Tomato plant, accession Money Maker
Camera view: bottom (45 deg); turntable rotation: 180 degrees
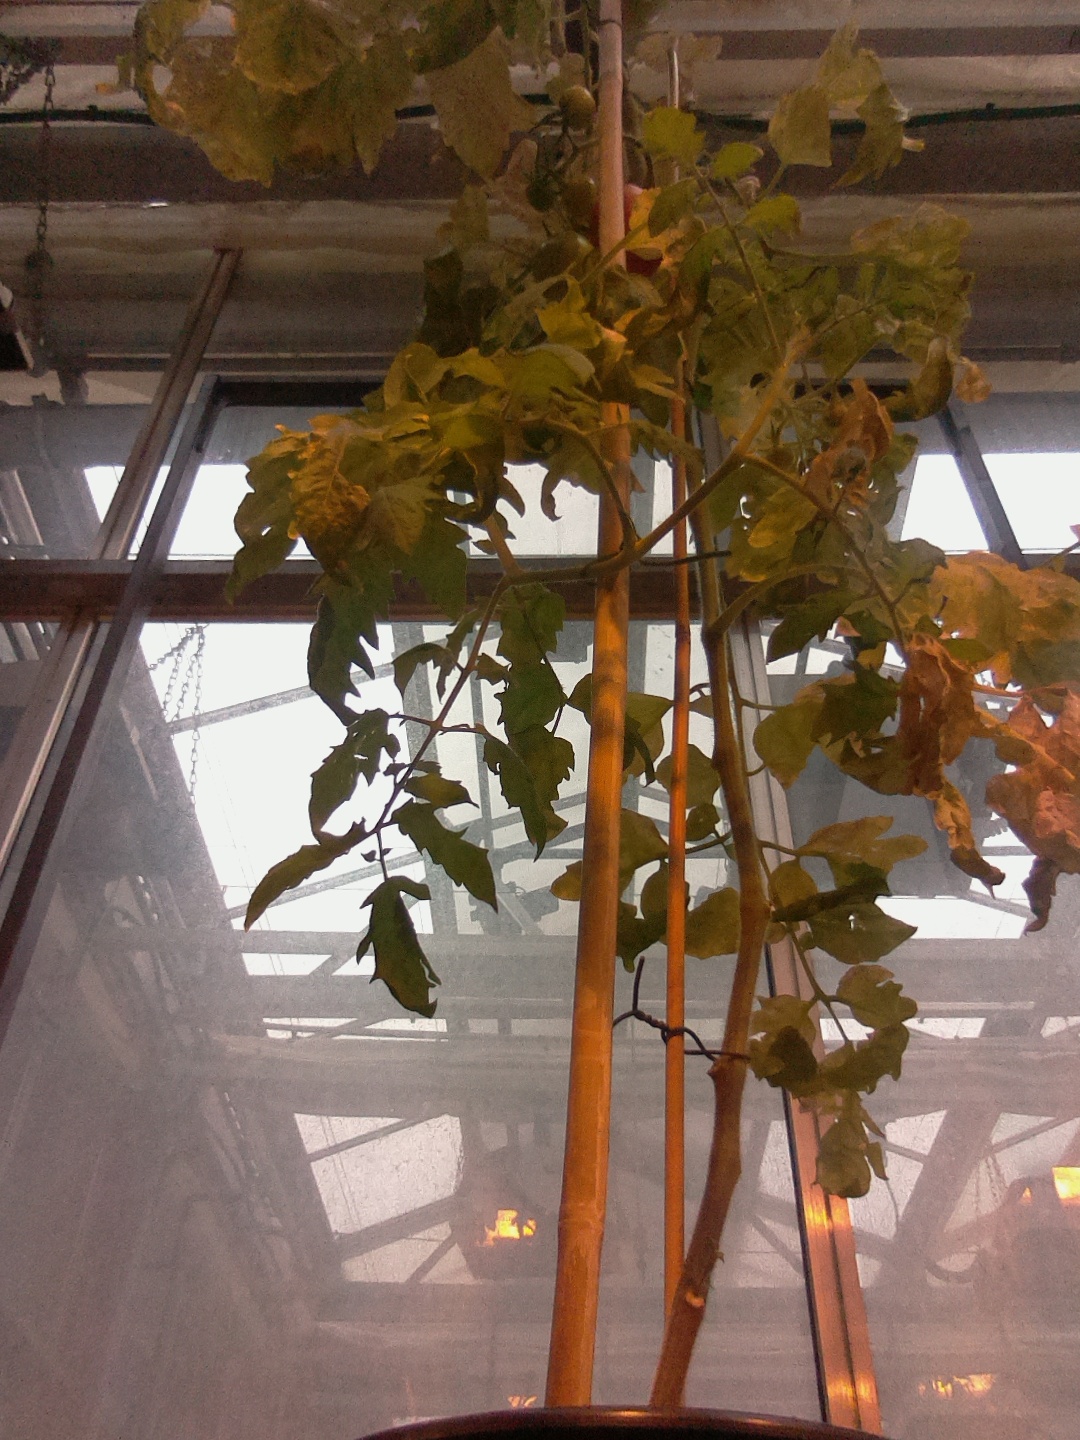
BBCH growth stage 83: 30%-40% of fruits show typical fully ripe color